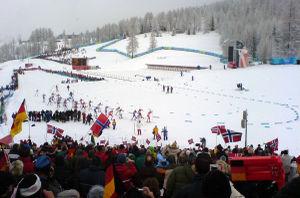
Le biathlon, du latin bi-, « deux », et du grec athlon « combat, lutte », est une épreuve combinant deux disciplines. Par coutume, quand on parle du biathlon, on évoque la combinaison du ski de fond et tir à la carabine. Ce sport d'origine militaire combine ainsi l'endurance nécessaire au ski de fond au calme et à l’adresse nécessaires au tir. La maîtrise de ces deux disciplines pourtant antagonistes est le principe même du biathlon, sport olympique depuis les Jeux de Squaw Valley en 1960, mais dont l'ancêtre, la Patrouille militaire, avait été disputé dès les premiers Jeux d'hiver en 1924 à Chamonix
Le biathlon, du latin bi-, « deux », et du grec athlon « combat, lutte », est une épreuve combinant deux disciplines. Par coutume, quand on parle du biathlon, on évoque la combinaison du ski de fond et tir à la carabine. Ce sport d'origine militaire combine ainsi l'endurance nécessaire au ski de fond au calme et à l’adresse nécessaires au tir. La maîtrise de ces deux disciplines pourtant antagonistes est le principe même du biathlon, sport olympique depuis les Jeux de Squaw Valley en 1960, mais dont l'ancêtre, la Patrouille militaire, avait été disputé dès les premiers Jeux d'hiver en 1924 à Chamonix